Hand of God (art)

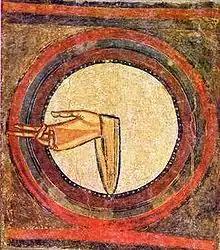
The hand as an isolated motif. Fresco from Sant Climent de Taüll, Catalonia, Spain.

The Hand of God, or ' in Latin, also known as ' (the "right hand of God"), is a motif in Jewish and Christian art, especially of the Late Antique and Early Medieval periods, when depiction of Yahweh or God the Father as a full human figure was considered unacceptable. The hand, sometimes including a portion of an arm, or ending about the wrist, is used to indicate the intervention in or approval of affairs on Earth by God, and sometimes as a subject in itself. It is an artistic metaphor that is generally not intended to indicate that a hand was physically present or seen at any subject depicted. The Hand is seen appearing from above in a fairly restricted number of narrative contexts, often in a blessing gesture (in Christian examples), but sometimes performing an action. In later Christian works it tends to be replaced by a fully realized figure of God the Father, whose depiction had become acceptable in Western Christianity, although not in Eastern Orthodox or Jewish art. Though the hand of God has traditionally been understood as a symbol for God's intervention or approval of human affairs, it is also possible that the hand of God reflects the anthropomorphic conceptions of the deity that may have persisted in late antiquity.